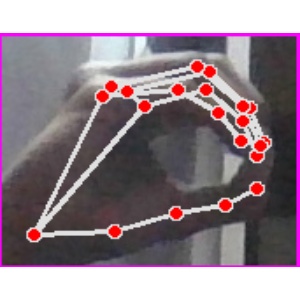
अक्षर: ठ